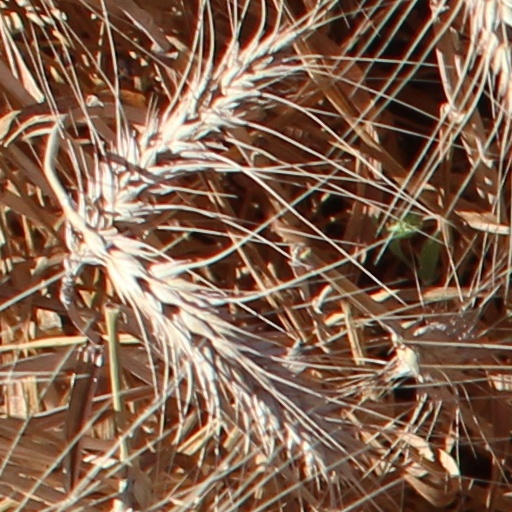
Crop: wheat